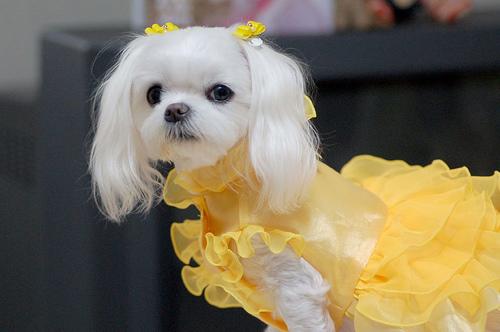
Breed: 249-n000101-Maltese_dog